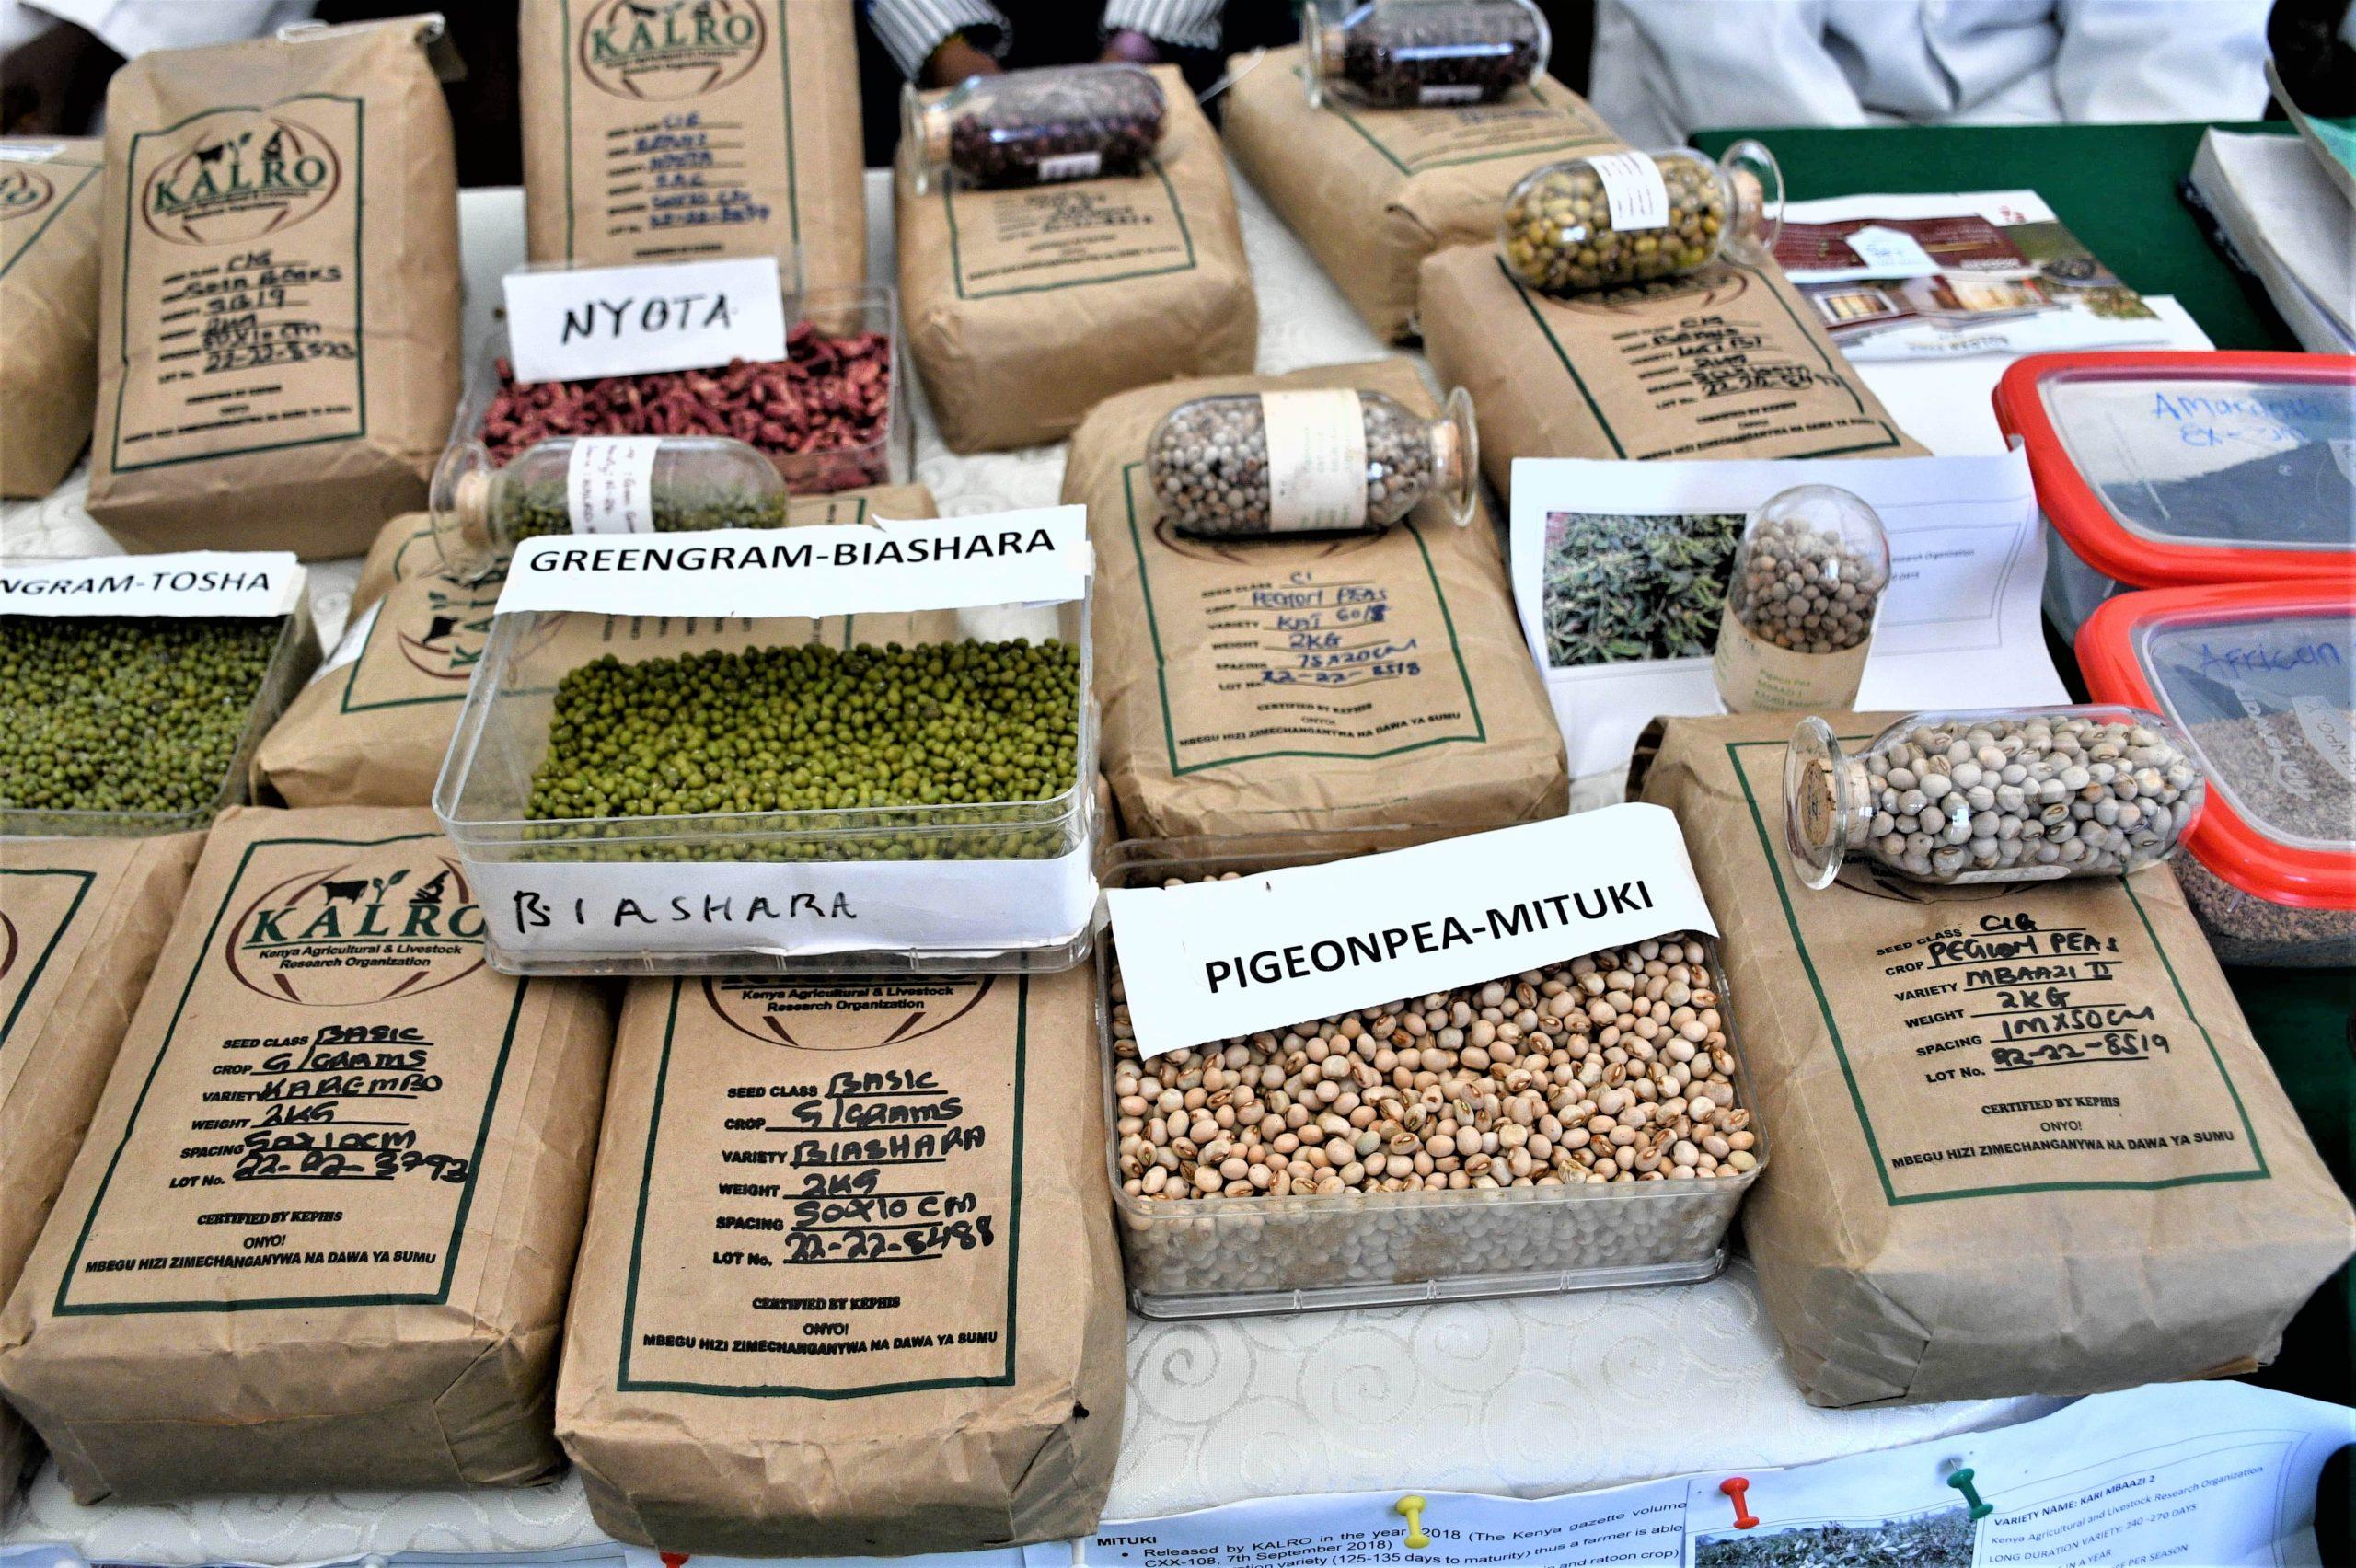
Mandhari nzuri ya kuvutia inayopambwa kwa mito inayochuruzisha maji katika eneo hilo lililozungukwa na ardhi yenye uoto wa asili, nyasi ndogondogo zilizomea vizuri, anga tulivu pamoja na vichaka.